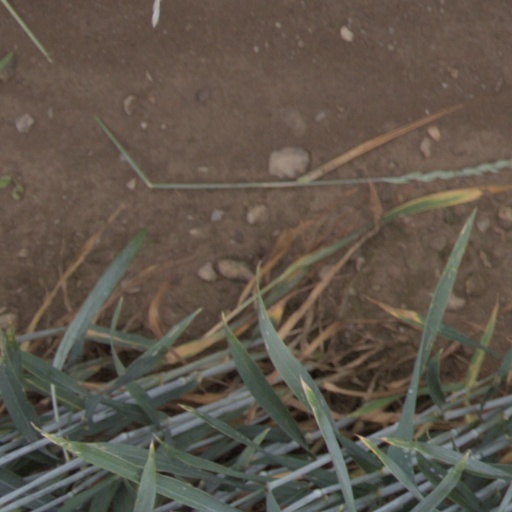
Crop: wheat